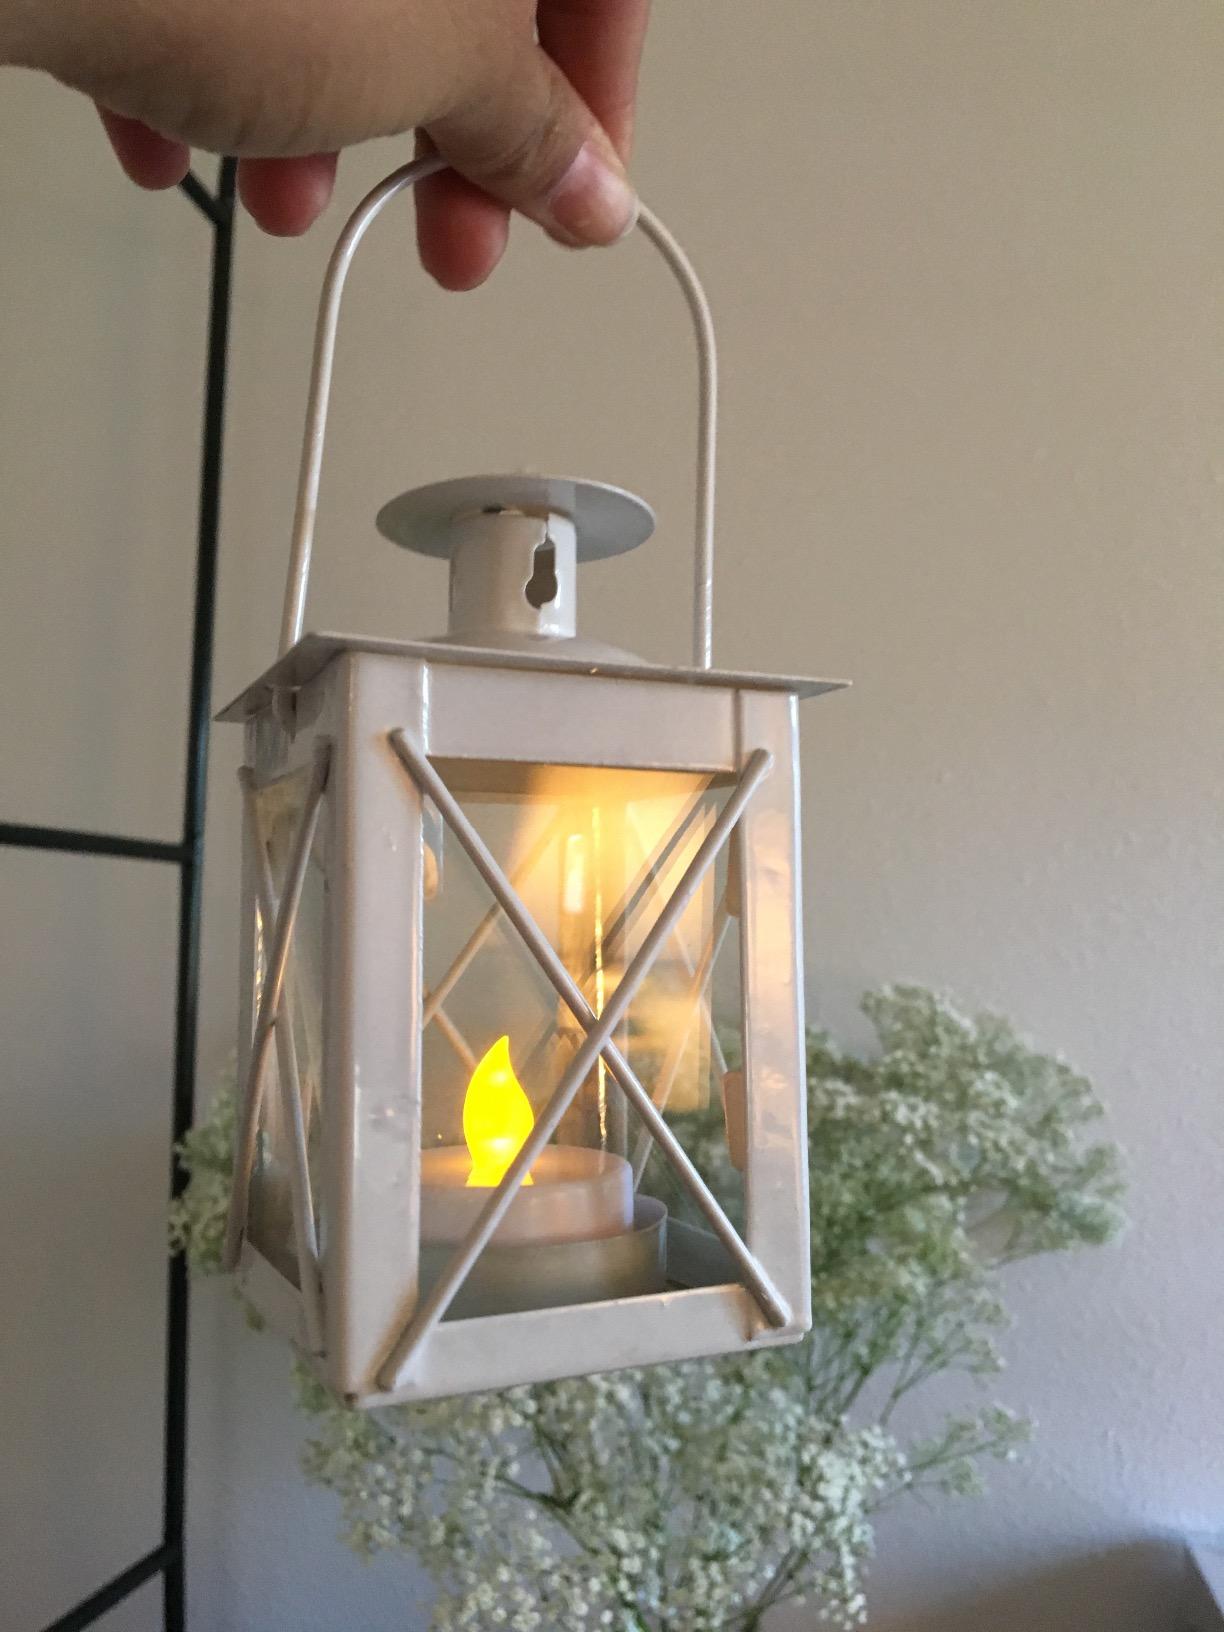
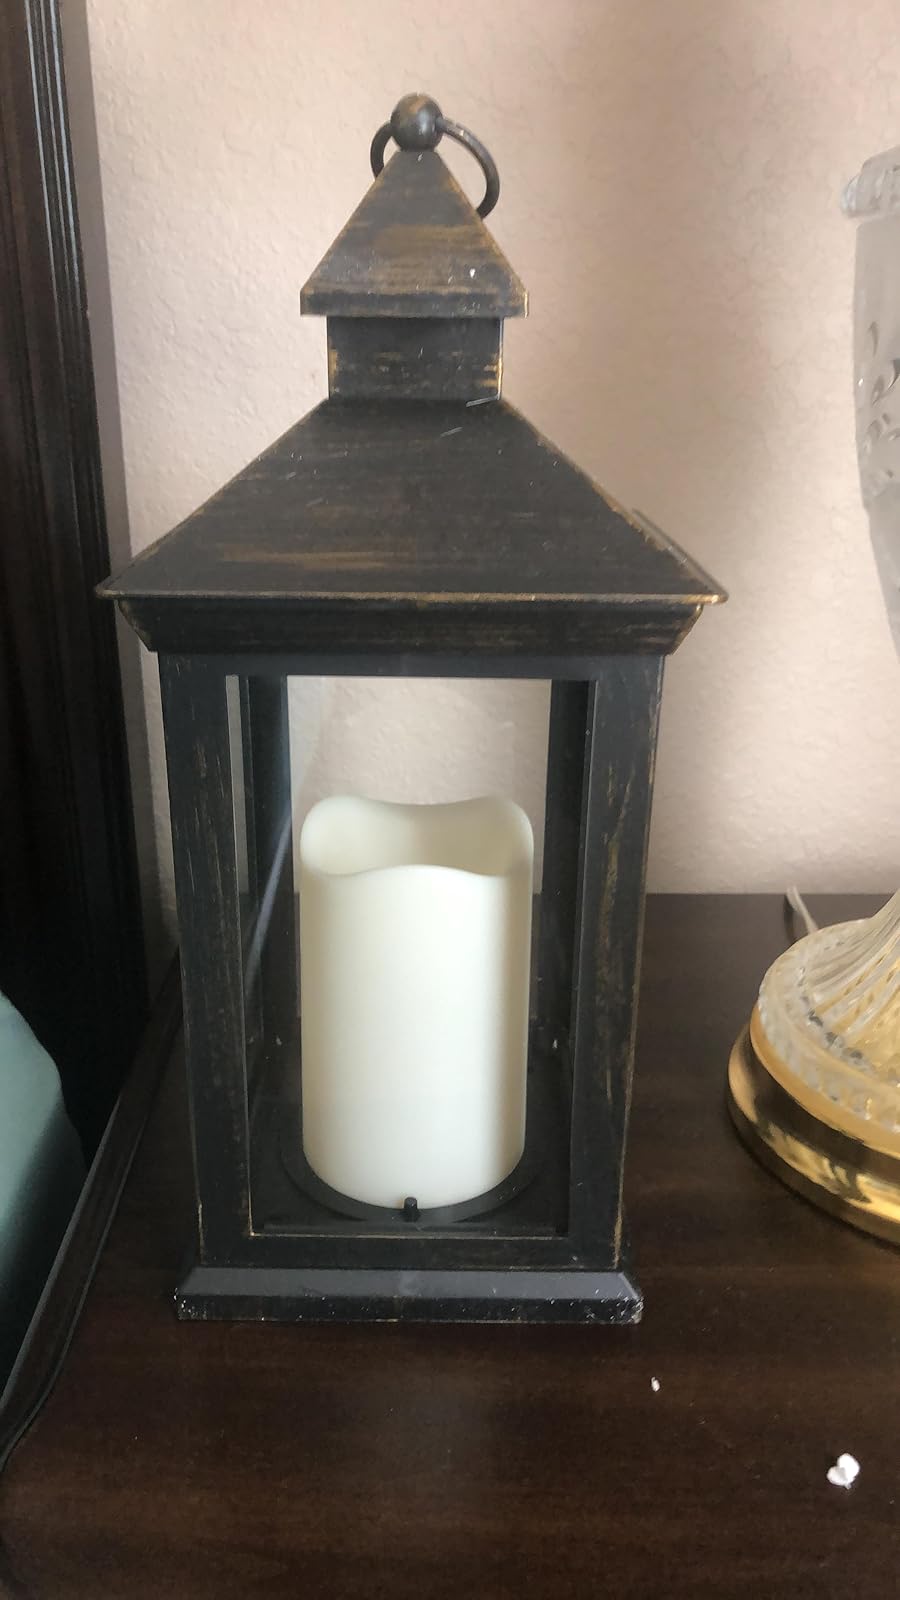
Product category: lantern
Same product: no